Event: Typhoon Ruby
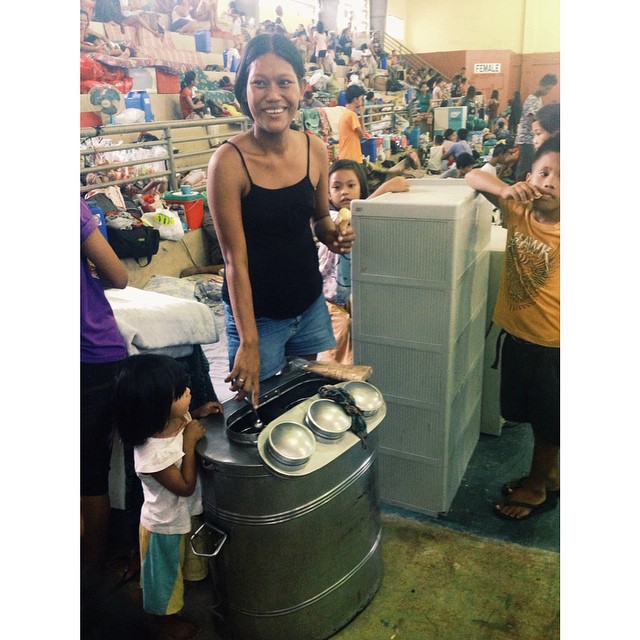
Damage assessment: no_damage